Ovarian squamous cell carcinoma

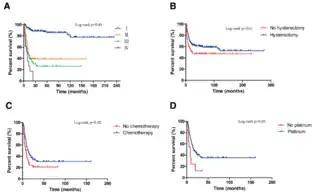
Overall survival to different treatments of patients with oSCC a. International Federation of Gynecology and Obstetrics (FIGO) stage and overall survival. b. Hysterectomy and overall survival. c. Chemotherapy and overall survival for stage II, III, IV. d. chemotherapy with platinum and overall survival for stage II, III, IV.

Ovarian squamous cell carcinoma typically presents with a mean tumor size of 14.8 cm, and overall survival does not vary based on tumor size. Clinical manifestations include abdominal pain and a palpable abdominal mass. The cancer stage is correlated with the time of diagnosis, revealing that higher stages and delayed diagnoses are associated with a worse prognosis. Hysterectomy reduces the risk of death, while lymphadenectomy does not demonstrate improved survival. Fertility-sparing surgery shows no difference in mortality compared to radical surgery in patients under 45. Adjuvant chemotherapy enhances survival in advanced stages, with platinum-based chemotherapy linked to a better prognosis. Radiotherapy and chemoradiotherapy do not improve survival.